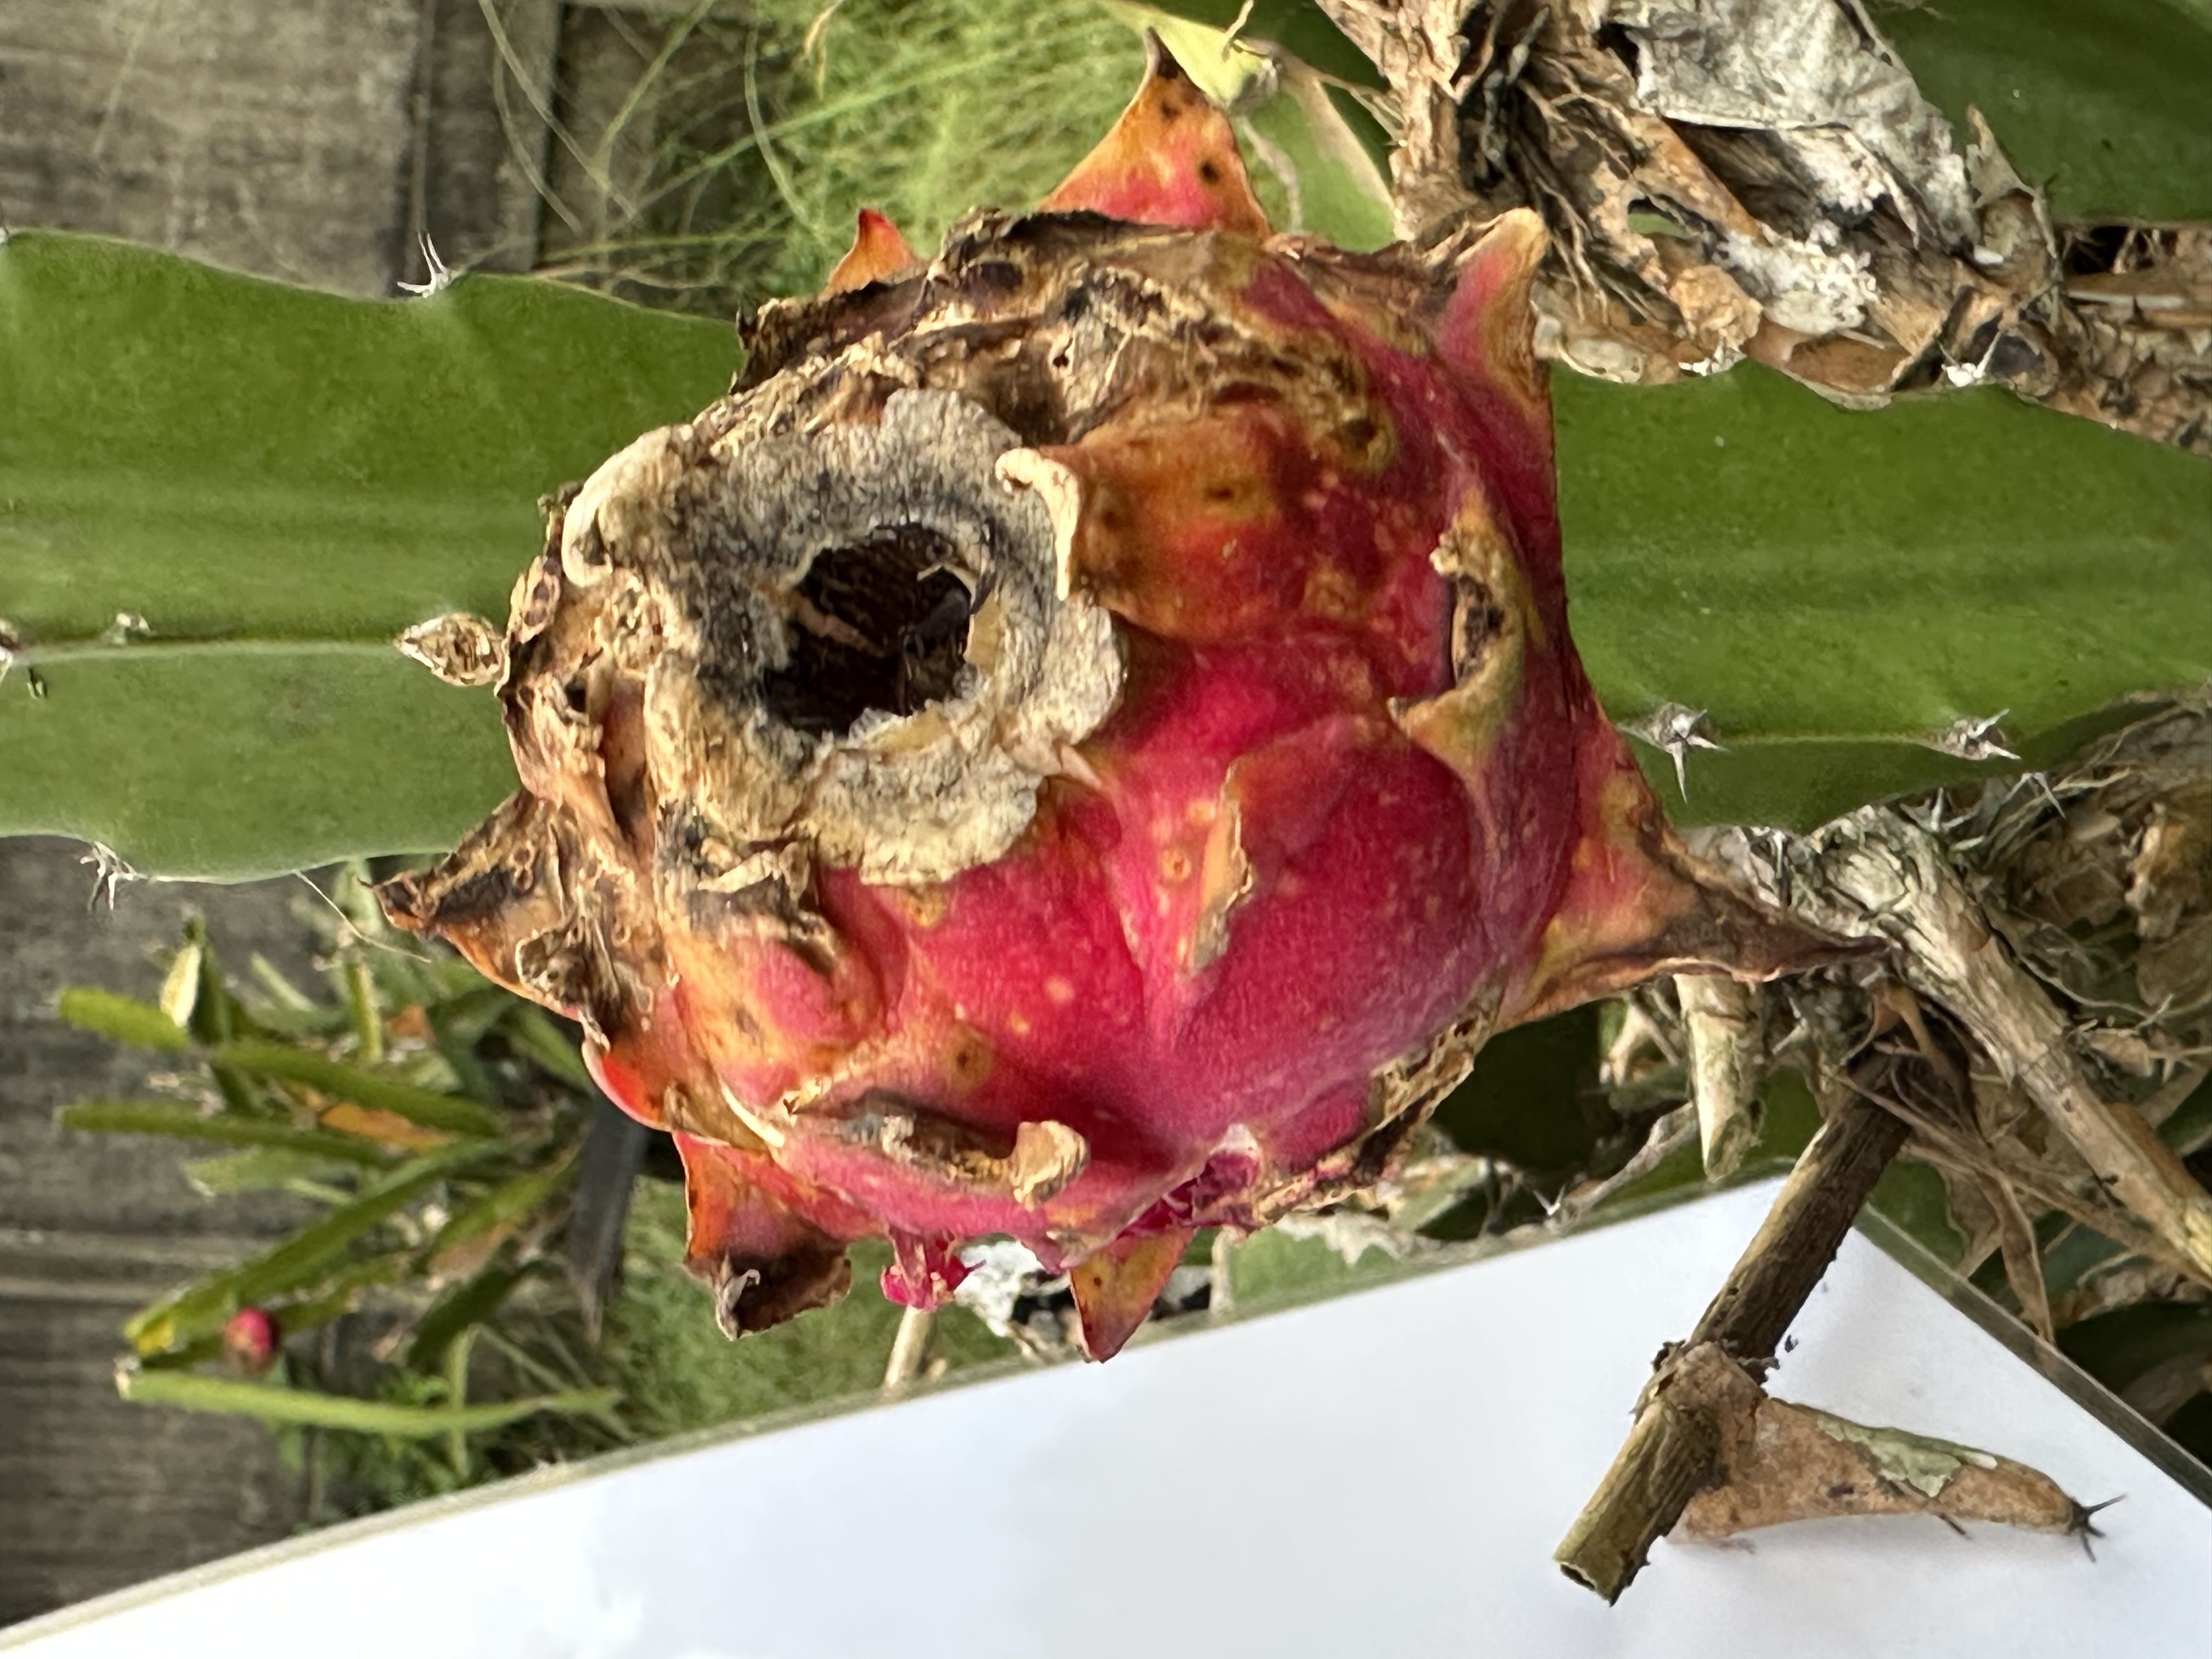
Label: Bad fruit